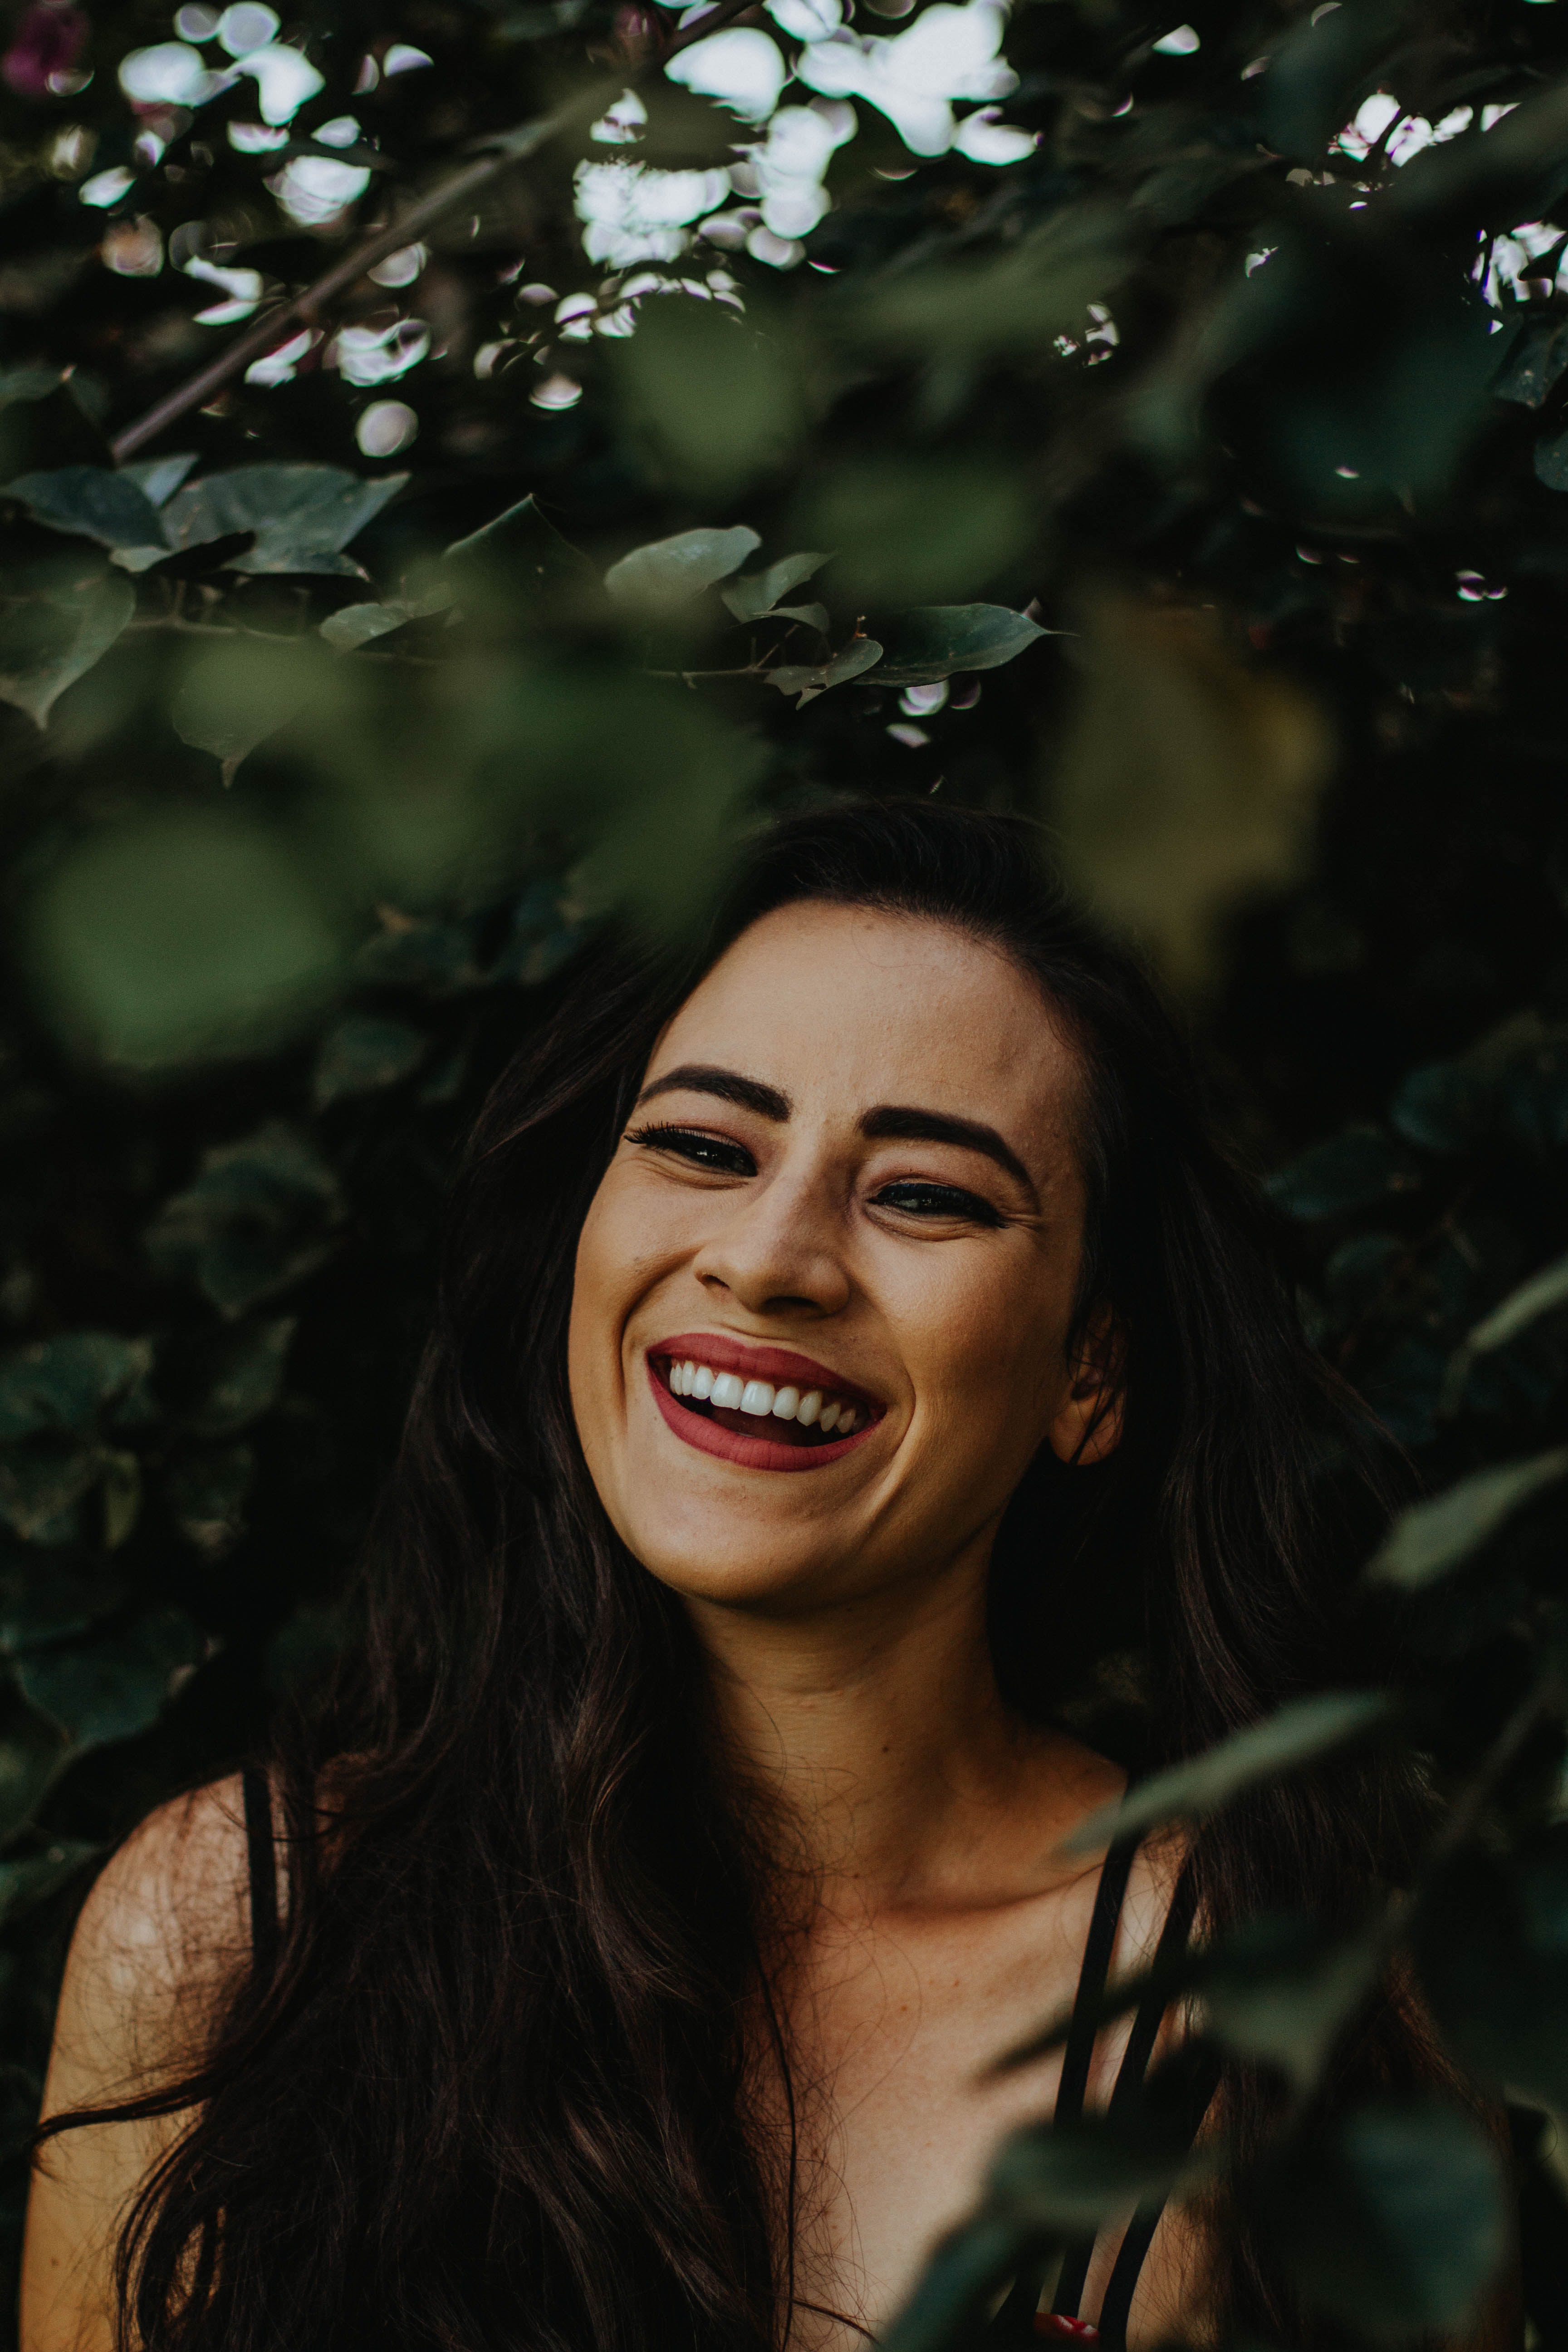
face, hair, People in nature, smile, facial expression, beauty, lip, head, green, long hair, leaf, hairstyle, tree, eye, photography, black hair, portrait, laugh, flash photography, fun, portrait photography, photo shoot, sunlight, model, happy, brown hair, plant, tooth, branch, forest